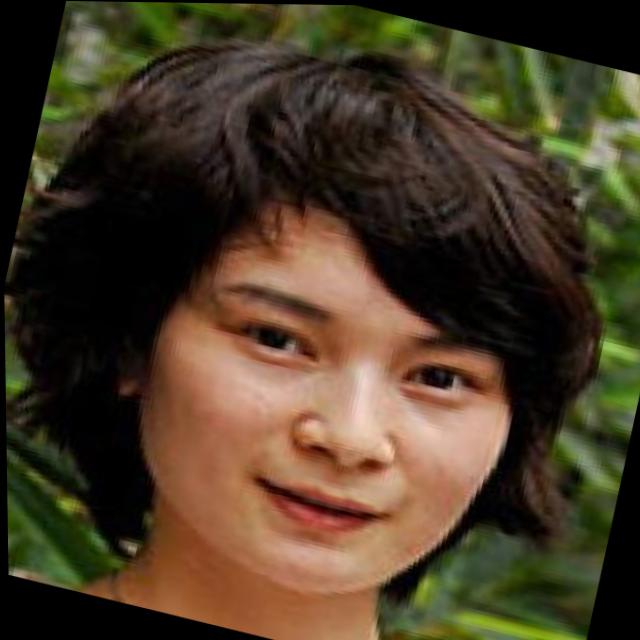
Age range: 21-44